Fulwood Old Chapel

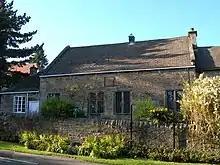

Fulwood Old Chapel is a Unitarian place of worship in the Fulwood district of western Sheffield, South Yorkshire. It is a member of the General Assembly of Unitarian and Free Christian Churches, the umbrella organisation for British Unitarians.